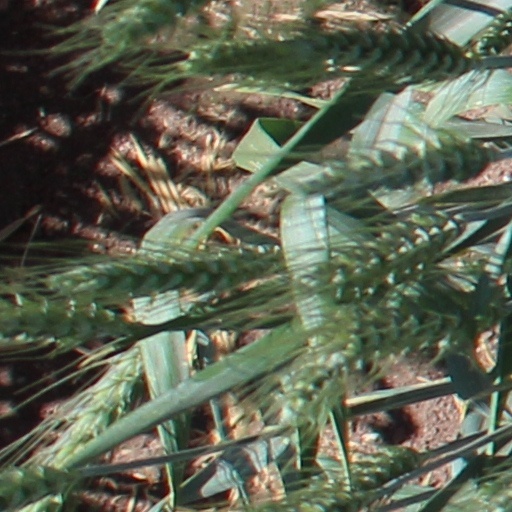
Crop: wheat